Khmer Rouge

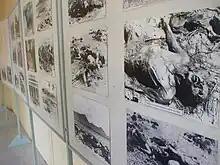
Photo images of the Ba Chúc massacre at a Vietnamese museum, as the massacre was one of the events that prompted the 1978 Vietnamese invasion of Kampuchea

Fearing that Vietnam would attack Cambodia, Pol Pot ordered a pre-emptive invasion of Vietnam on 18 April 1978. His Khmer Rouge forces crossed the border and looted nearby villages, mostly in the border town of Ba Chúc. Of the 3,157 civilians who had lived in Ba Chúc, only two survived the massacre. These Khmer Rouge forces were repelled by the Vietnamese.